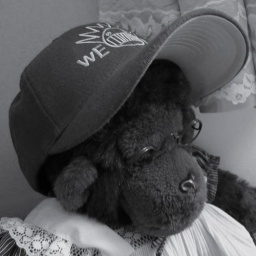
stuffed gorilla in Ween hat SQ BW